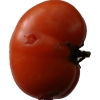
Label: tomato